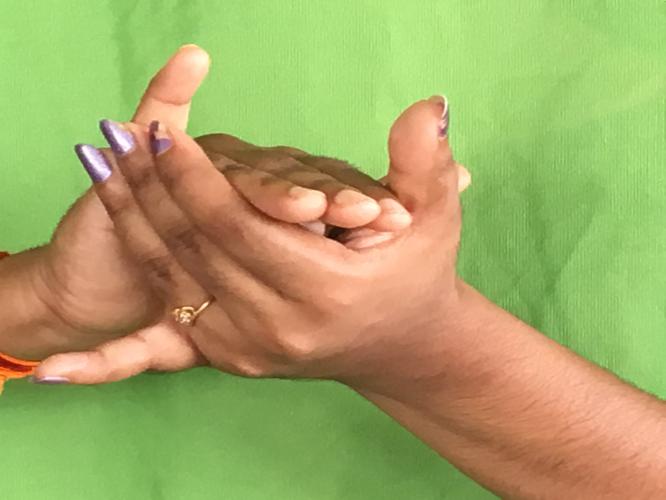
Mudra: Kurma
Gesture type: double_hand